William Stephenson

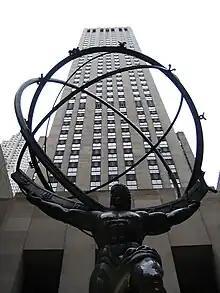
BSC was housed on the 35th and 36th floors of the International Building, Rockefeller Center, New York City

After World War II began (and over the objections of Sir Stewart Menzies, wartime head of British intelligence) now-Prime Minister Winston Churchill sent Stephenson to the United States on 21 June 1940, to covertly establish and run British Security Coordination (BSC) in New York City, over a year before U.S. entry into the war.